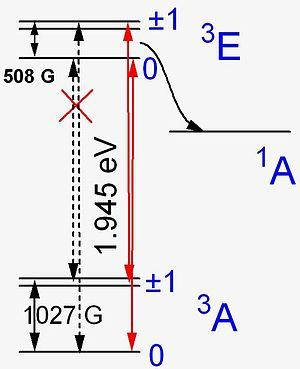
Un centre azote-lacune, ou centre NV, est l'un des nombreux types de défauts ponctuels présents dans la structure cristalline du diamant. Il résulte de la juxtaposition d'une lacune au contact d'un atome d'azote substitutionnel. Une telle structure présente des propriétés de photoluminescence qui peuvent aisément être observées pour un centre particulier, notamment ceux qui sont chargés négativement. Le spin des électrons localisés à l'échelle atomique au niveau des centre NV peut être contrôlé à température ambiante en appliquant un champ magnétique, un champ électrique, un rayonnement microonde ou visible, ou un ensemble de ces stimuli, ce qui provoque de fortes résonances avec l'intensité et la longueur d'onde de la photoluminescence. Ces résonances peuvent être expliquées à partir du spin des électrons par des phénomènes tels que l'intrication quantique, l'interaction spin-orbite et les oscillations de Rabi, et analysés à l'aide de théories avancées en optique quantique.